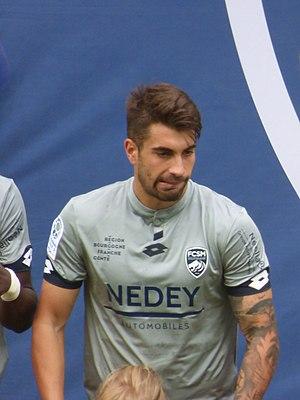
Josema avant le match Lens / Sochaux, comptant pour la septième journée du championnat de France de football de Ligue 2, le 15 septembre 2018.